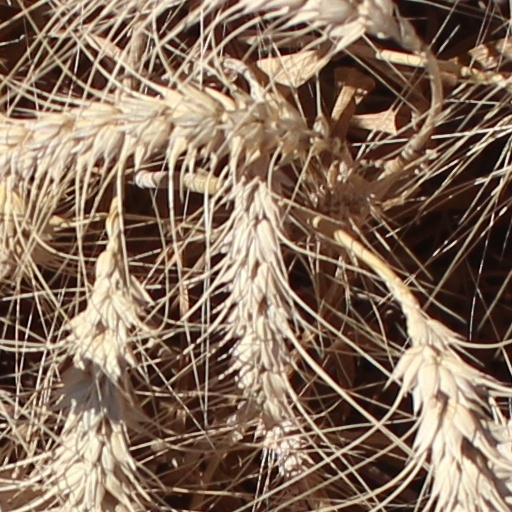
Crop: wheat